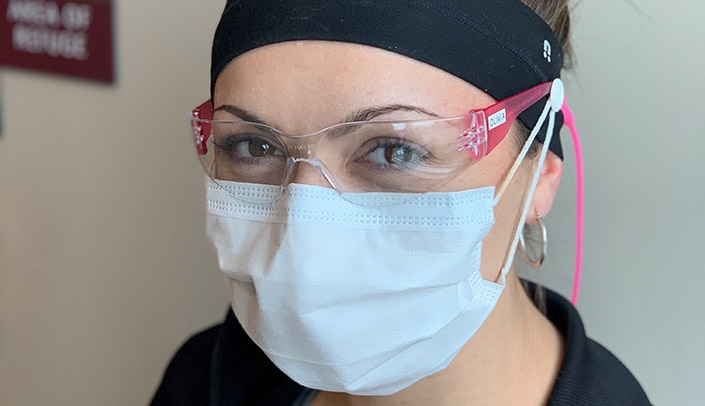
Objects detected:
Mask